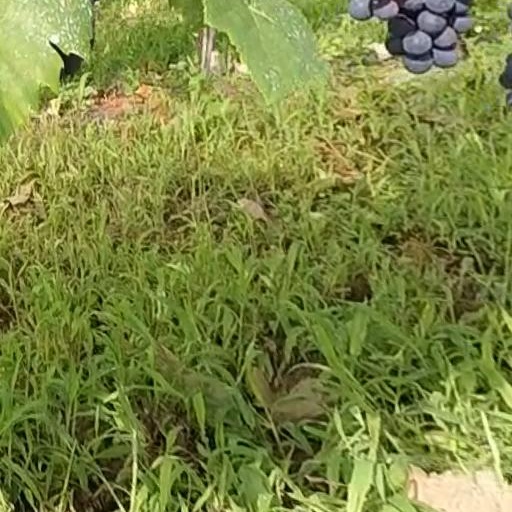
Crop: grape